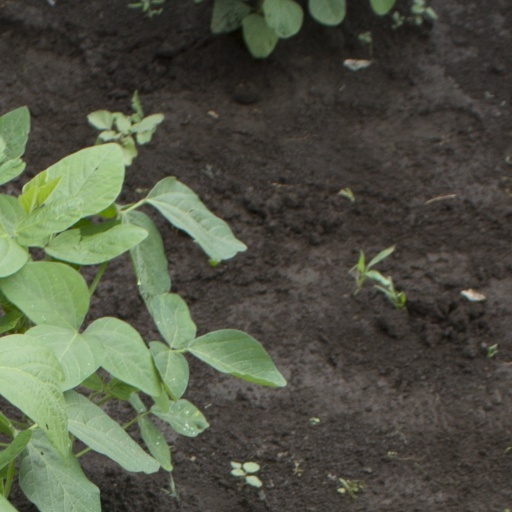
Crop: soybean